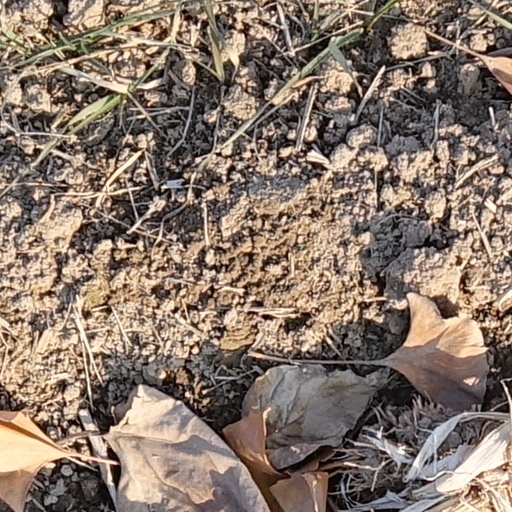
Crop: wheat